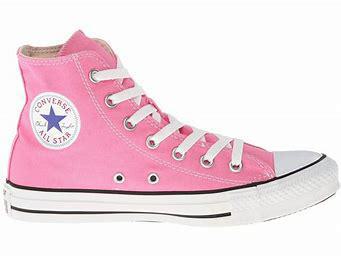
Brand: Converse
Model: Chuck Taylor All Star Hi